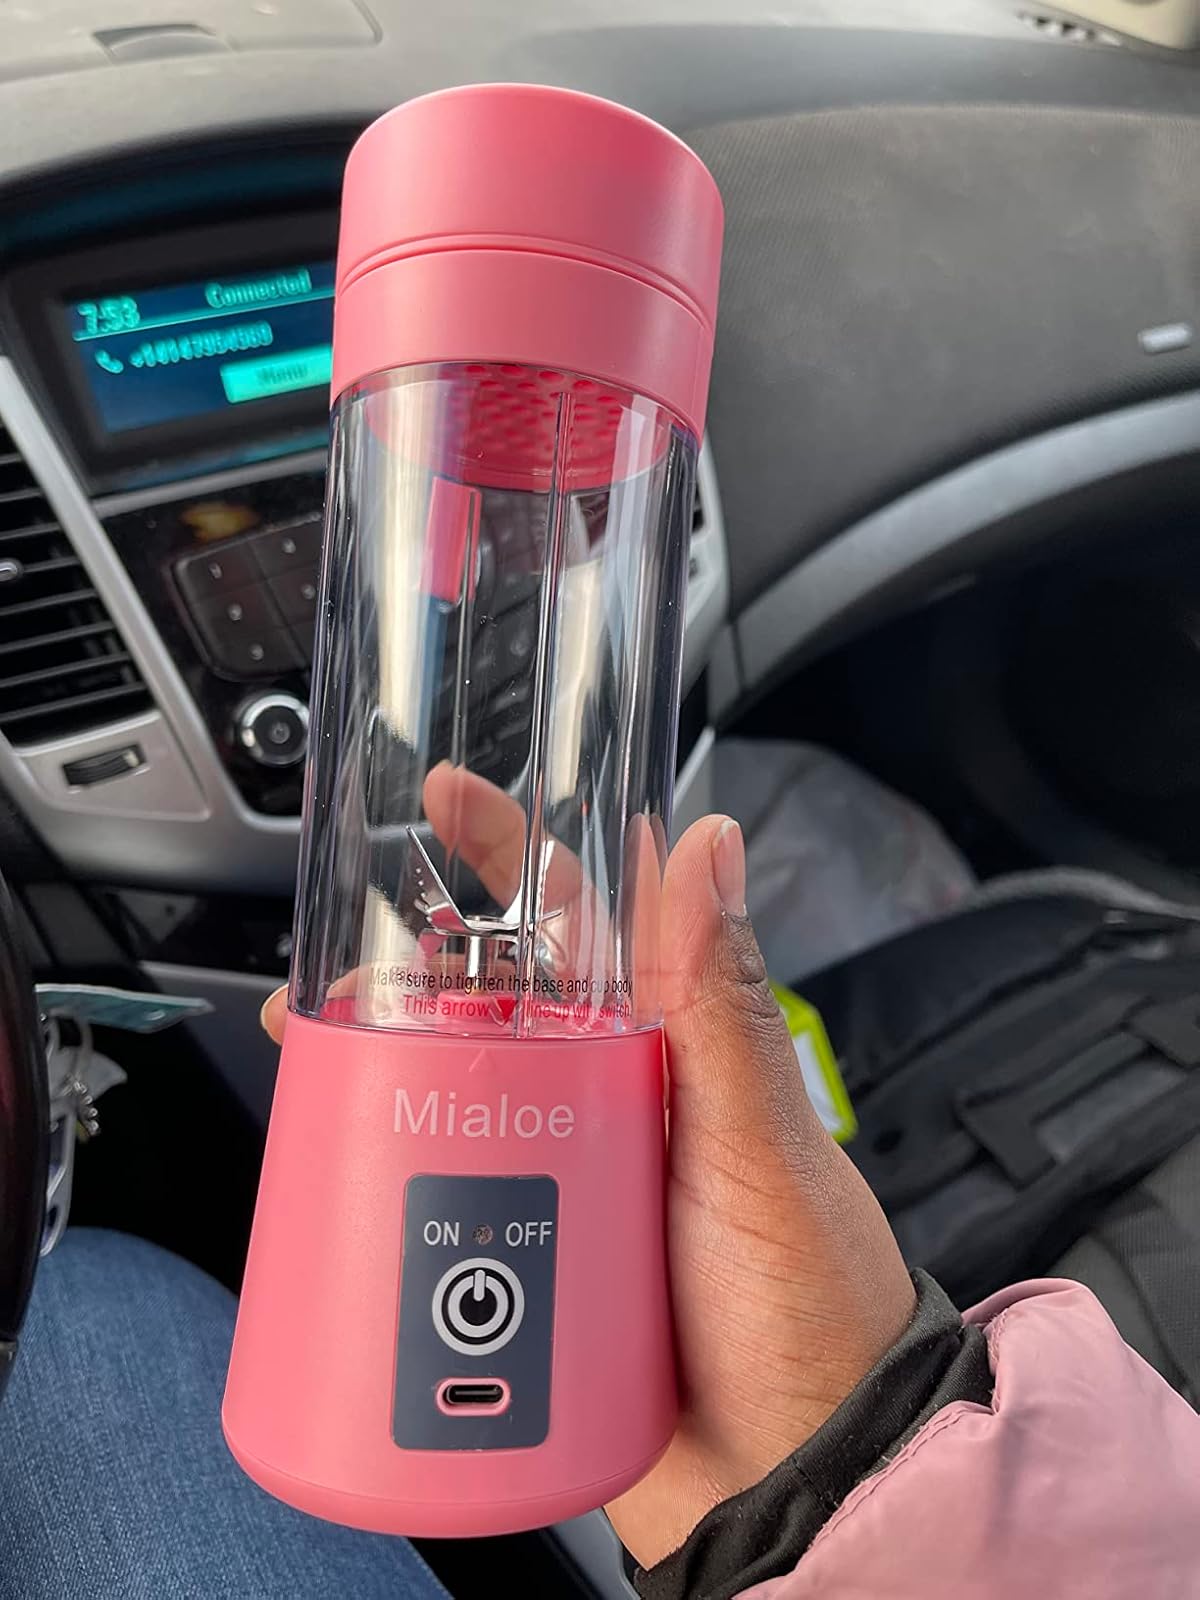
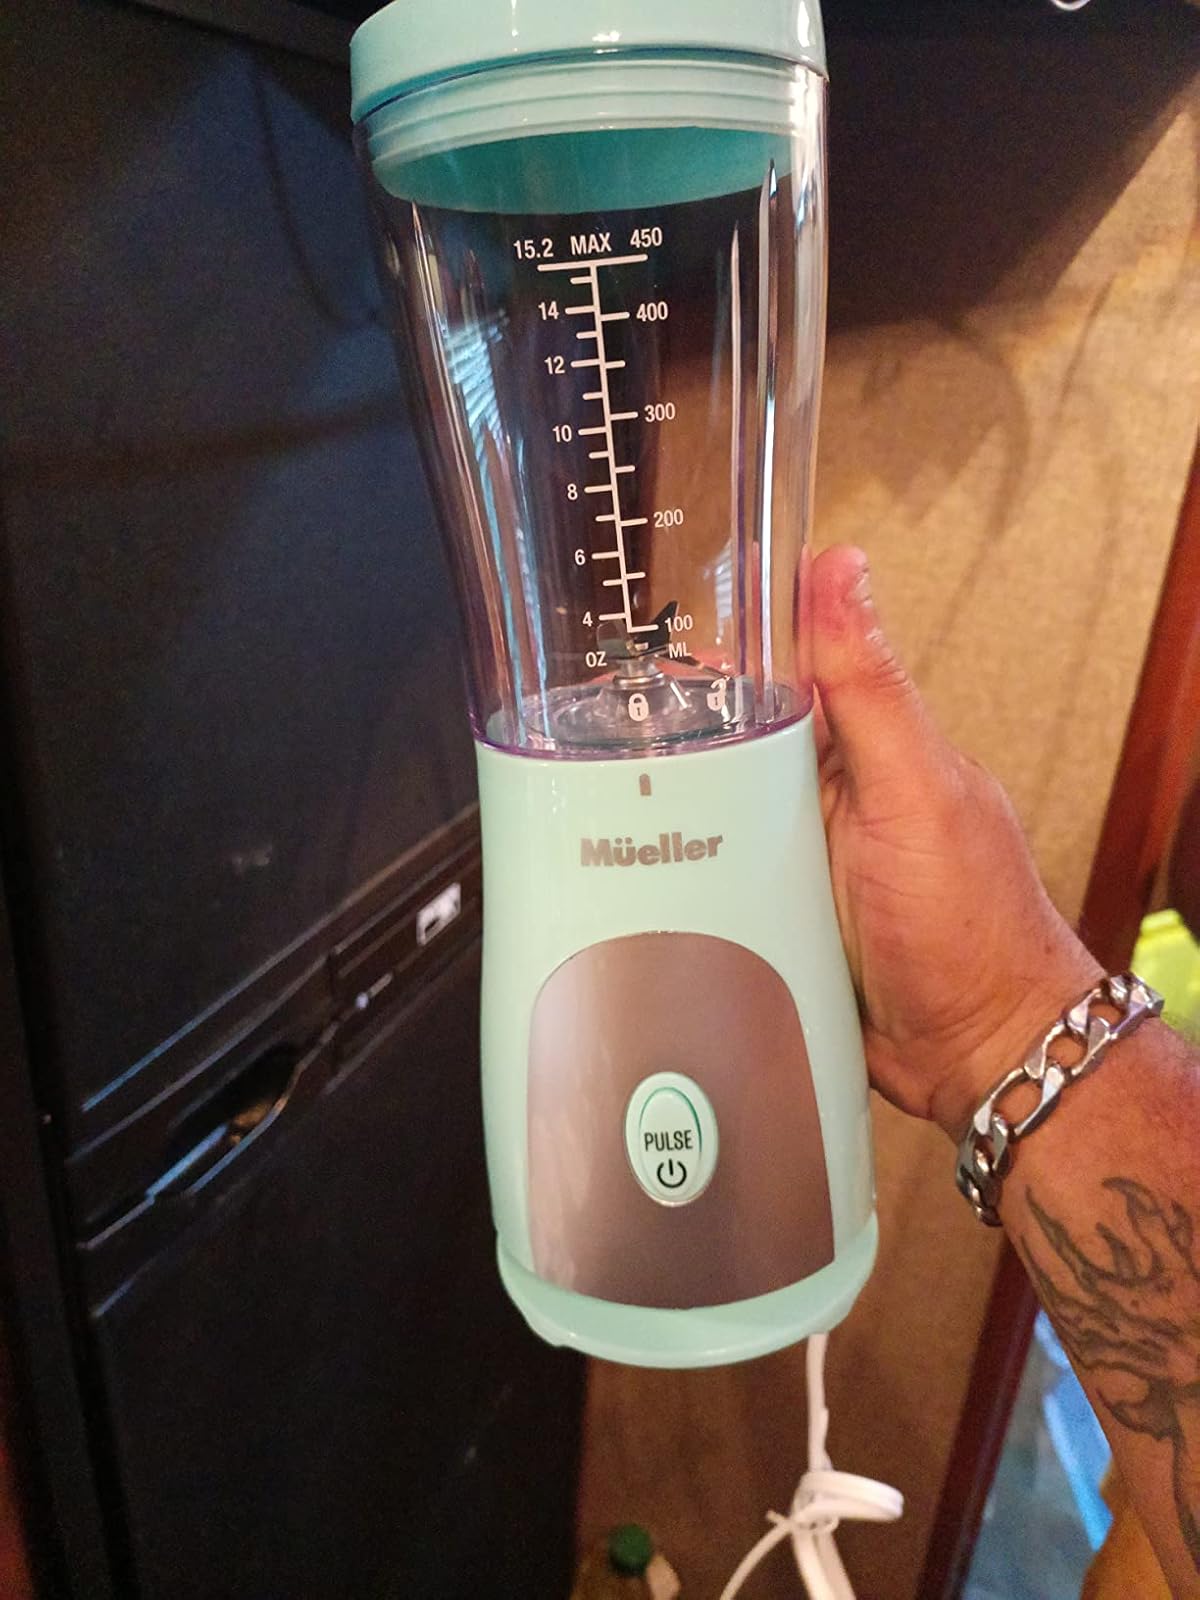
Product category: items_blender
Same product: no